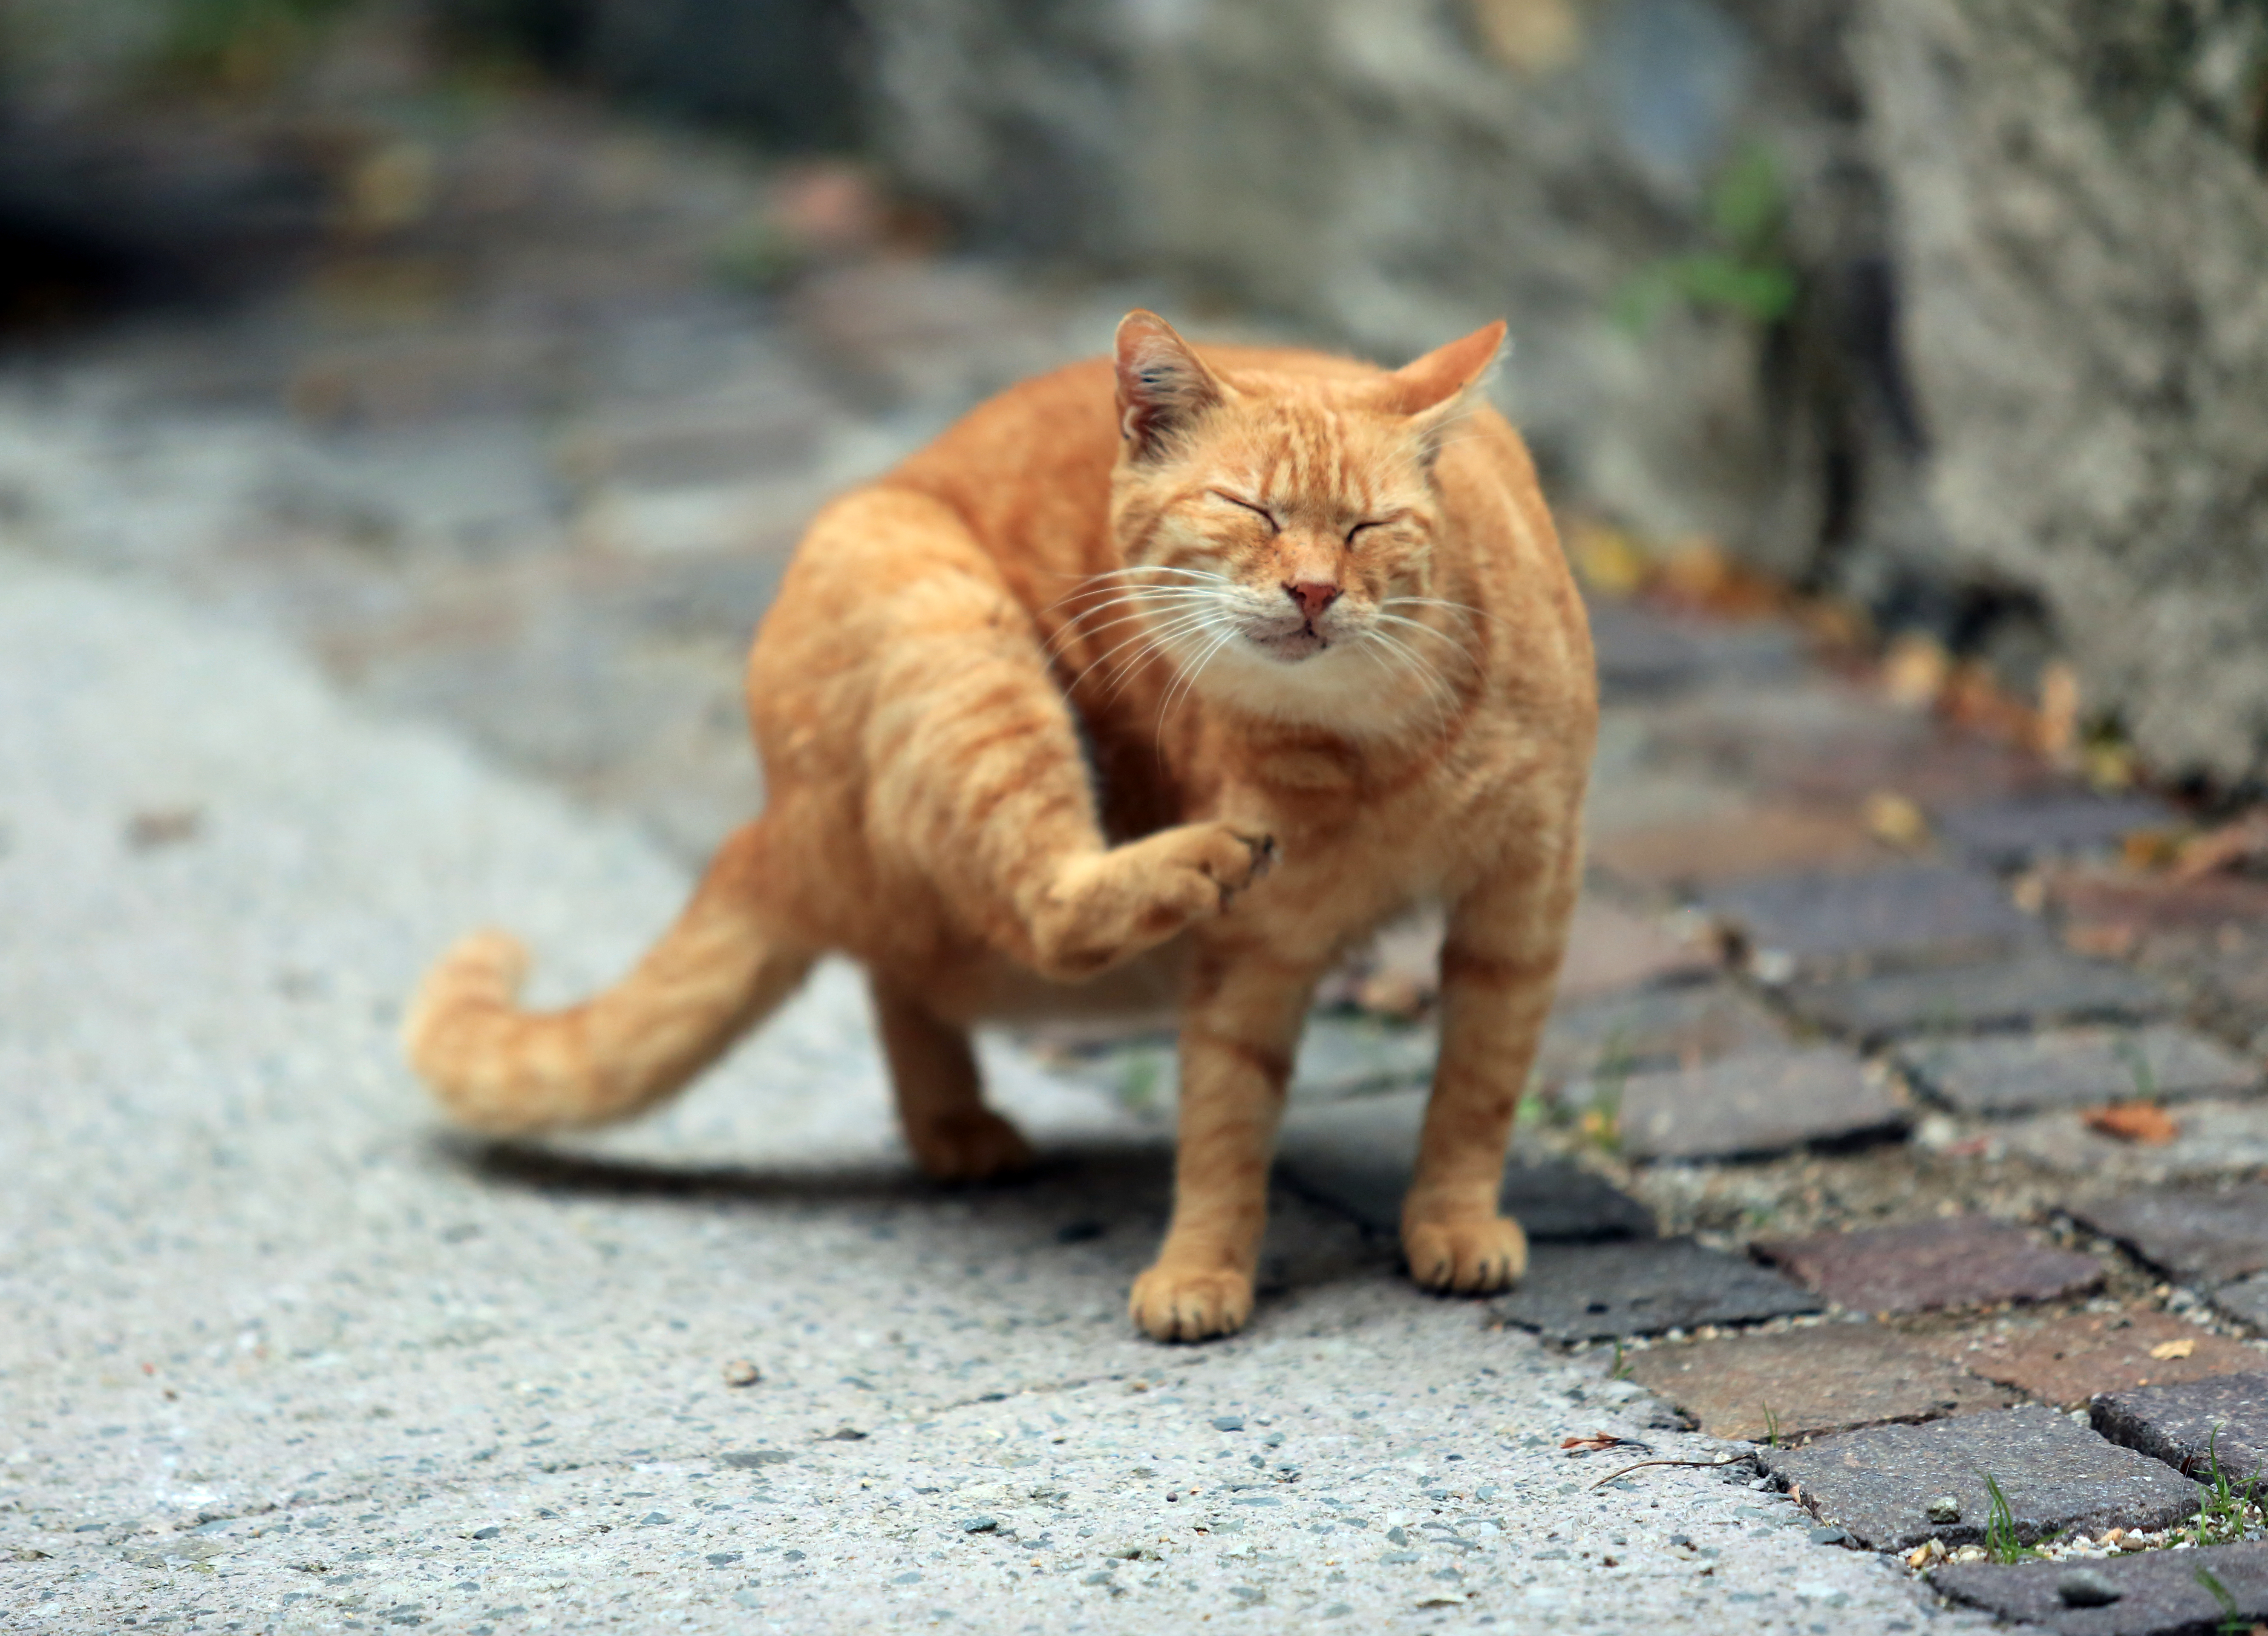
outdoor, europe, cat, canon, mammal, fauna, whiskers, midi, vertebrate, chat, occitanie, isasza, southfrance, sdfrankreich, zuidfrankrijk, mditerrane, languedocroussillon, hrault, eos5d, matou, exterieur, hautscantons, languedoc, monslatrivalle, villagehistorique, pavs, calades, ruelles, kater, gatos, rouquin, rencontre, tabby cat, wild cat, small to medium sized cats, cat like mammal